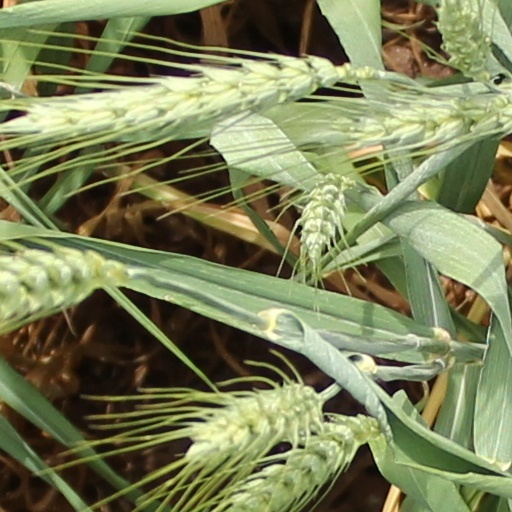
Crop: wheat